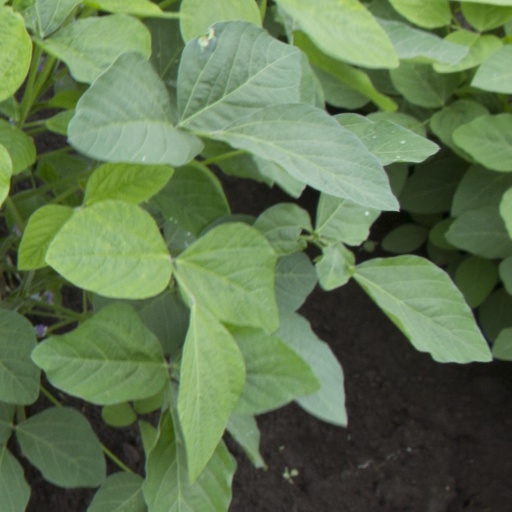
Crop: soybean